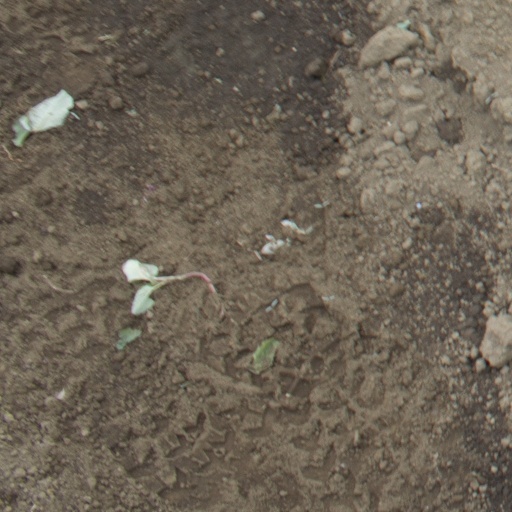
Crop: soybean